Durkje Huitema

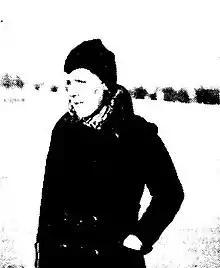

Durkje Huitema (8 July 1918 - 11 May 2010) was a Dutch female kortebaan speed skater.